Francis Maddison

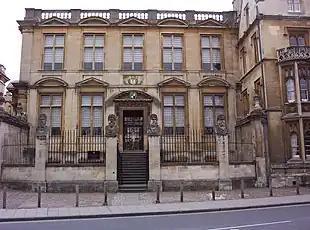
Francis Maddison was Curator of the History of Science Museum, Oxford (above).

Francis Romeril Maddison (27 July 1927 – 12 July 2006) was an English historian and Arabist. He was Curator of the History of Science Museum in Oxford, England.